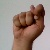
The image shows a hand gesture representing the letter 'T' in Indian Sign Language.